Danish Auxiliary Corps in the Williamite War in Ireland

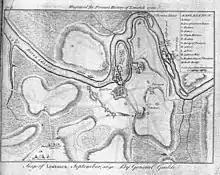
Siege of Limerick 1691.

The Williamite army left their winter quarters and assembled in May. The Danish corps formed part of the Duke of Würtemberg's wing containing 14 battalions of foot, of which six were Danish, and seven regiments of horse, of which three were Danish. Two Danish battalions were temporarily left at Waterford and Clonmel. Würtemberg's wing joined the main army under Dutch General Godert de Ginkel at Ballymore, and the campaign began on 6 June, when the town was taken. The army reached Athlone on 18 June, and the famous siege began the next day. The "English Town", part of the town, east of the River Shannon, was taken on 20 June. The Jacobite defenders then retreated to the "Irish Town" section on the other side of the river, and destroyed the bridge crossing the river. The Williamite artillery bombarded the Irish Town, and soon damaged the castle and made a large breach in the wall at the western bridgehead. The gap in the bridge was repaired on 29 June by the Irish, but was immediately destroyed again by the Williamites. The next day, an assault column of 600 grenadiers, under Tettau and Mackay, supported by six battalions crossed the river upstream, took the western ramparts, and held them until the main Williamite force came up. Realizing the precariousness of their position, the Jacobites abandoned the town. During the Siege of Athlone the Danish troops lost about one hundred killed and wounded.